Motorcycle speedway

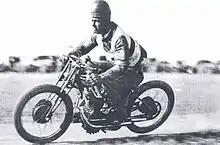
Col Stewart races his speedway motorcycle wearing a leather helmet. Photo taken around 1930.

The early history of speedway race meetings is a subject of much debate and controversy. There is evidence to show that meetings were held on small dirt tracks in Australia and the United States before World War I. On 13 November 1905 motorcycle racing was held at the Newcastle NSW Rugby Ground, a distance of approximately 440 yards.